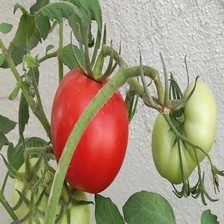
Label: tomato